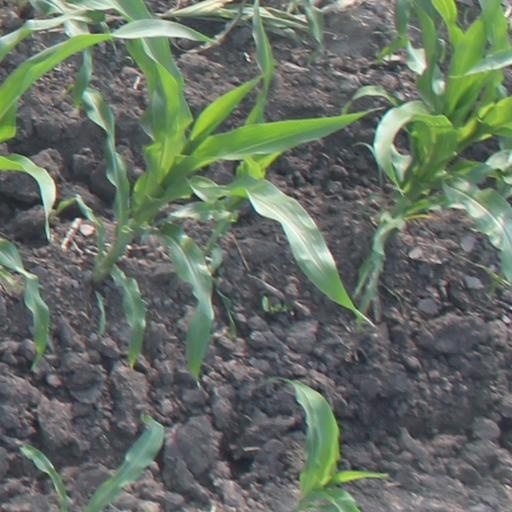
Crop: maize; corn